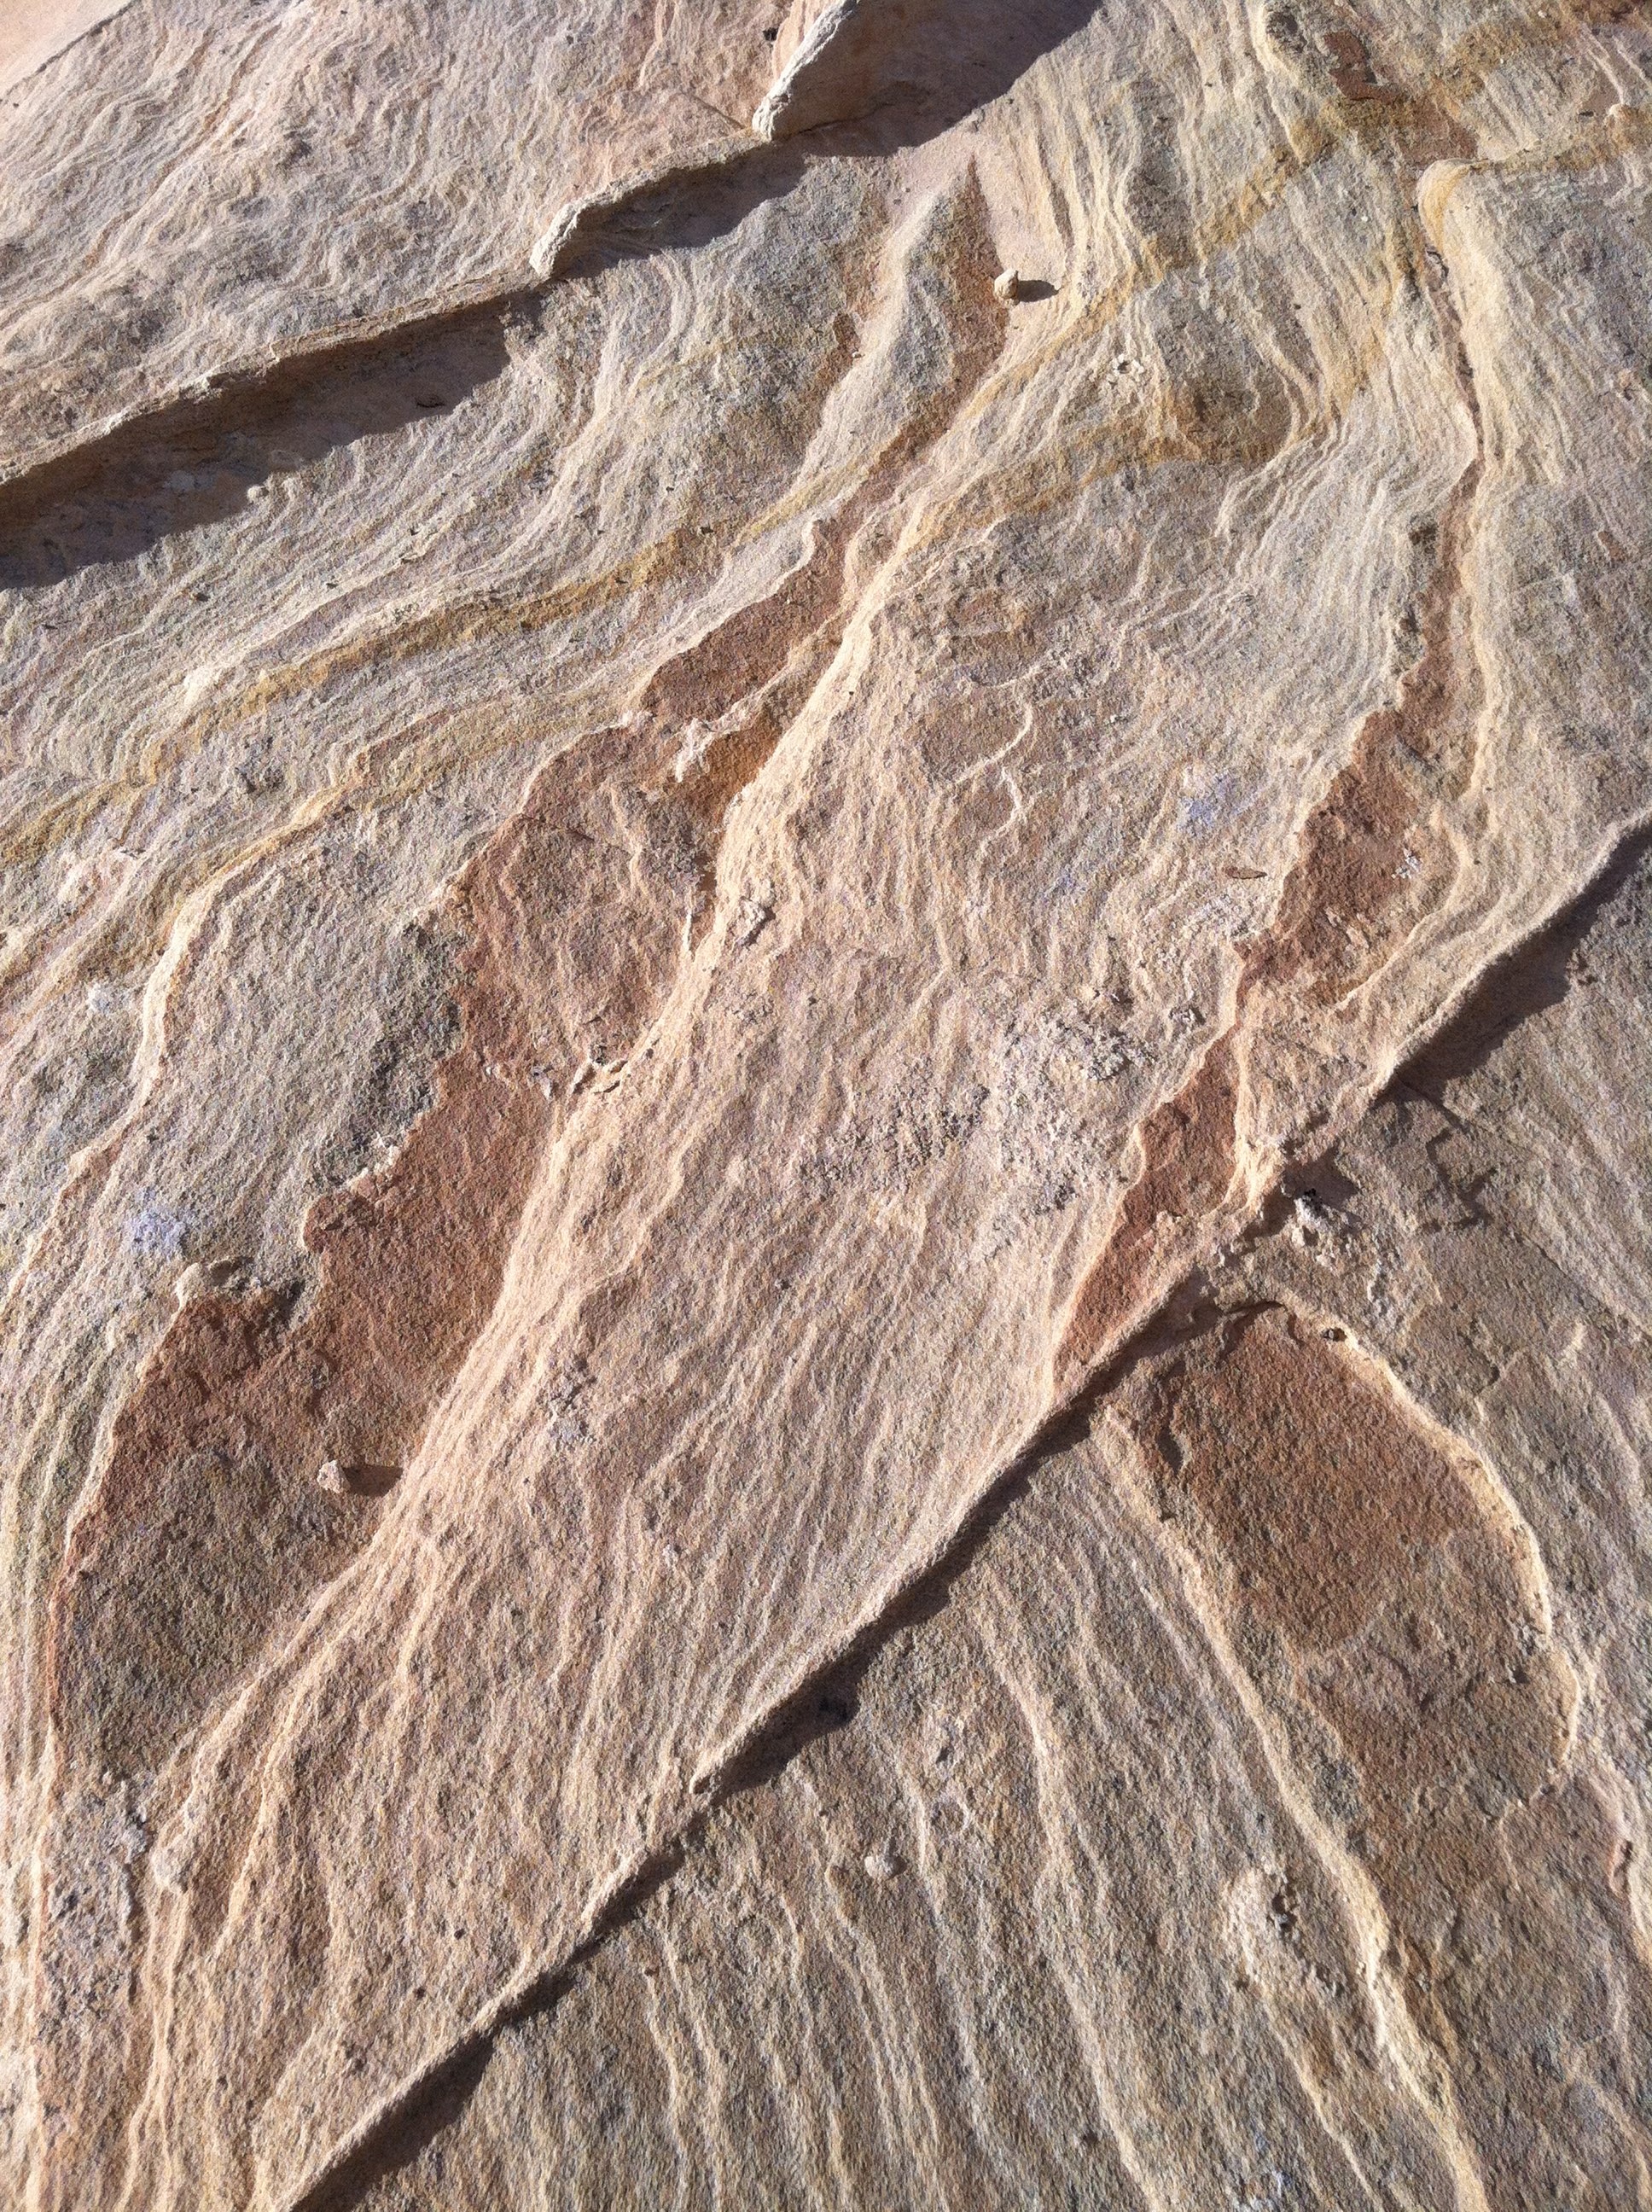
nature, rock, wood, texture, floor, trunk, stone, formation, natural, soil, gray, rough, stone wall, material, surface, ecology, block, textured, rocks, stones, geology, boulder, big, hard, granite, mineral, bedrock, solid, flooring